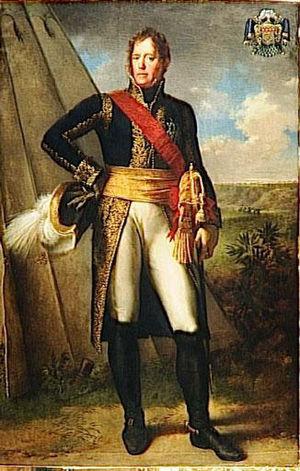
portrait (Ney Michel, homme, maréchal, Elchingen duc d', La Moskova prince de, en pied, de trois-quarts, passementerie, armoiries, épée)
Les unités et les commandants suivants ont combattu dans la bataille des Quatre Bras le 16 juin 1815. Les nombres qui suivent chaque unité représentent l'effectif approximatif de cette unité. Off indique Officiers; hom indique Hommes de troupe; liv indique livres; pc indique pouces; ob indique Obusier.